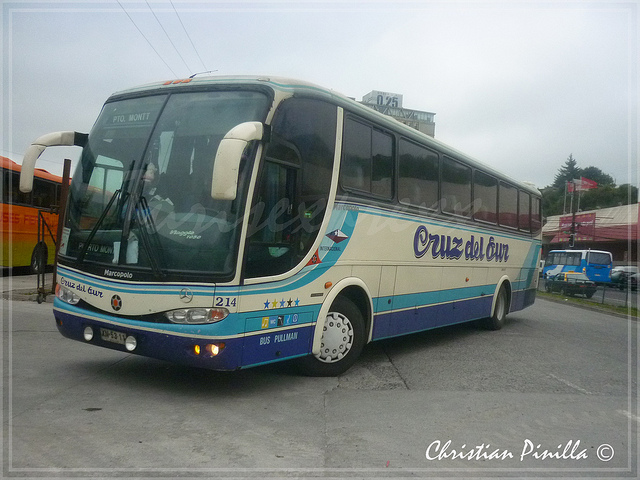
A large bus is parked in a lot by another bus.

A blue, white and turquoise bus parked near another bus.

A bus is parked next to another bus.

A bus at a stop with blue stripes on the side of it.

A bus sitting in the middle of a road, with a red bus behind it.